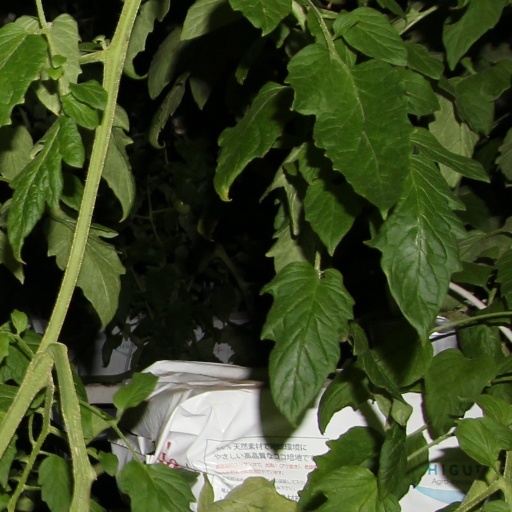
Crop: tomato